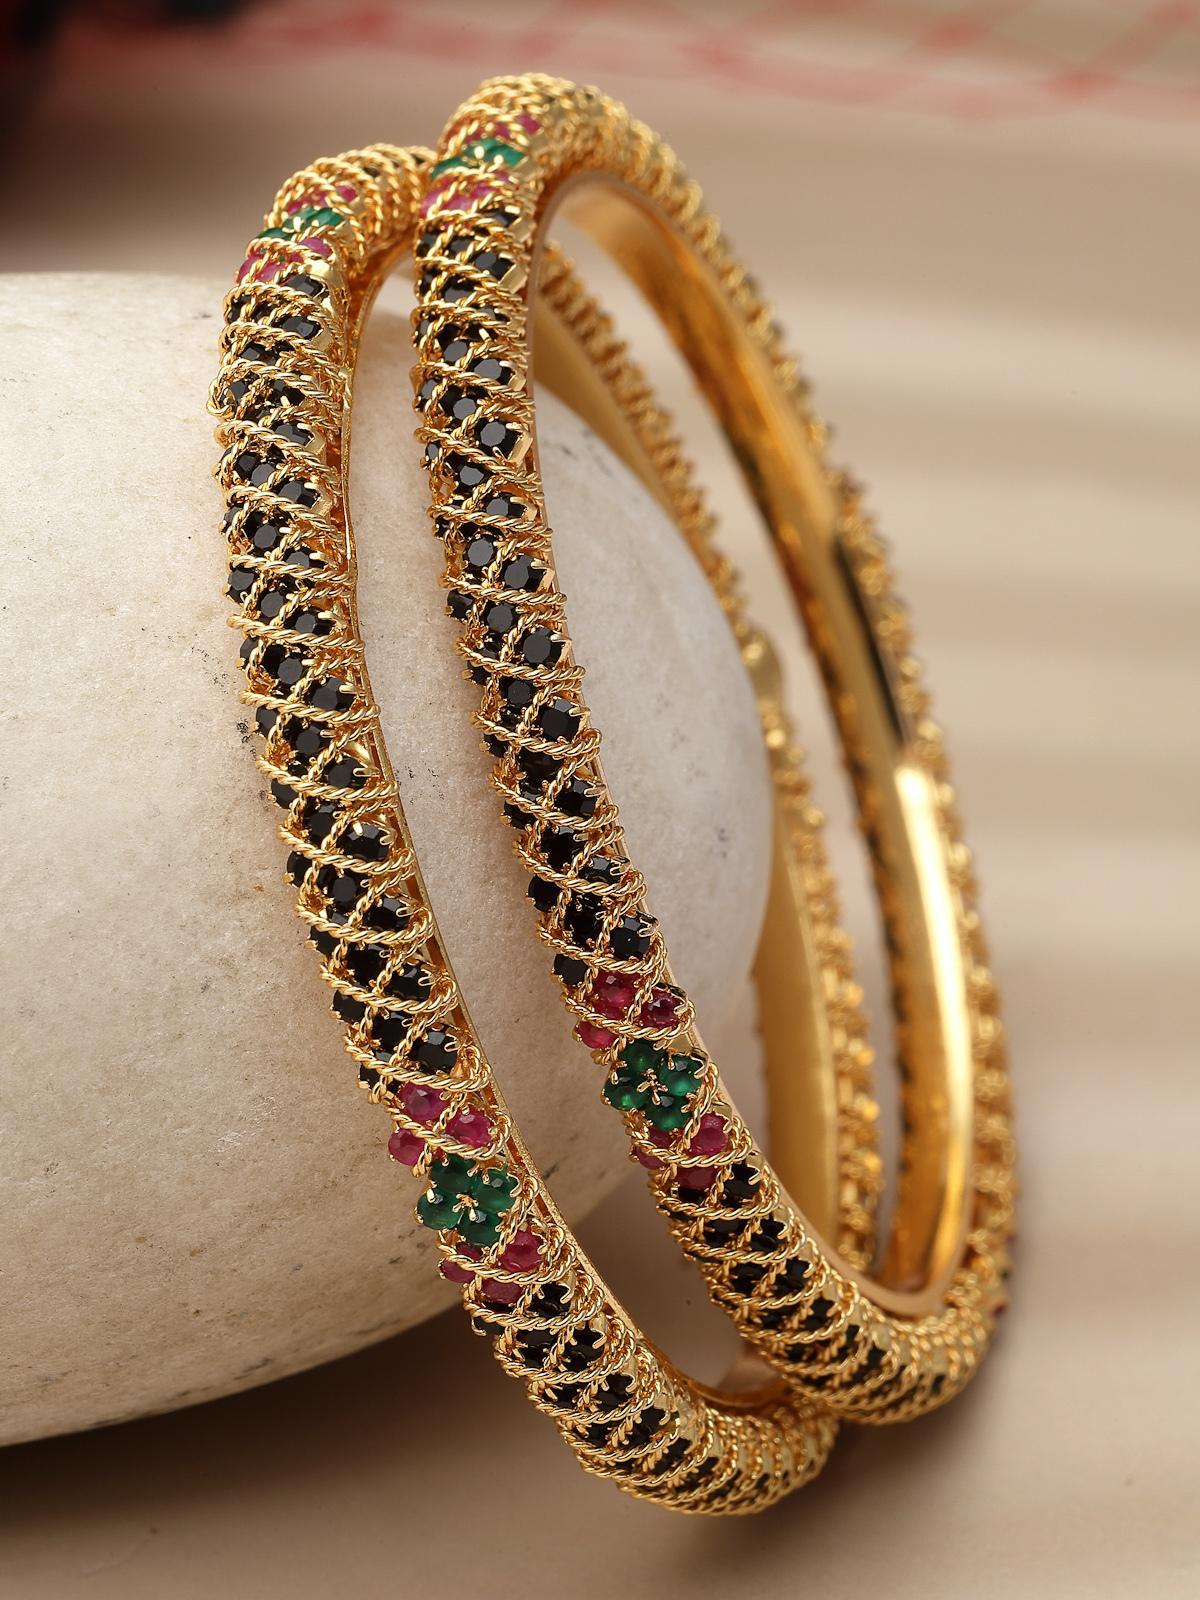
Sukkhi Classic Gold Plated Red And Green Kada Bracelet Bangle Jewellery Set for Women & Girls | Set of 2 Latest Design| Birthday Anniversary Gift for Women|B105859_2.6
Type: Bracelets & Bangles
Brand: Sukkhi
Price: Rs. 499
 Adorn yourself with the timeless elegance of the Sukkhi Classic Gold Plated Kada Bracelet Bangle Set for Women & Girls. This set of two features a classic design with a vibrant combination of red and green. The gold-plated finish adds a touch of sophistication, making it an ideal accessory for any occasion. Sized at 2.4, 2.6 and 2.8, these bracelets make for a perfect birthday or anniversary gift, celebrating the latest design trends and encapsulating the enduring charm of traditional jewelry for the special women in your life.Disclaimer:There may be slight variation in shade and colour due to photographic effects and monitor settings
Included: 2 Bangles